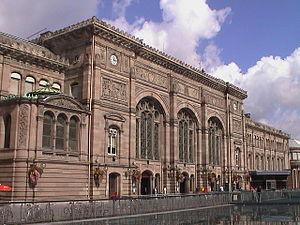
La gare de Strasbourg
Johann Eduard Jacobsthal est un architecte et professeur allemand.
La place de la Gare est une place de la ville de Strasbourg, en France. Elle est située dans le quartier de la Gare.
La gare de Strasbourg-Ville, usuellement appelée « gare de Strasbourg », ou encore « gare centrale », est une gare ferroviaire française, située dans le quartier administratif Gare - Tribunal, sur le territoire de la commune de Strasbourg, chef-lieu du département du Bas-Rhin et de la région Grand Est.